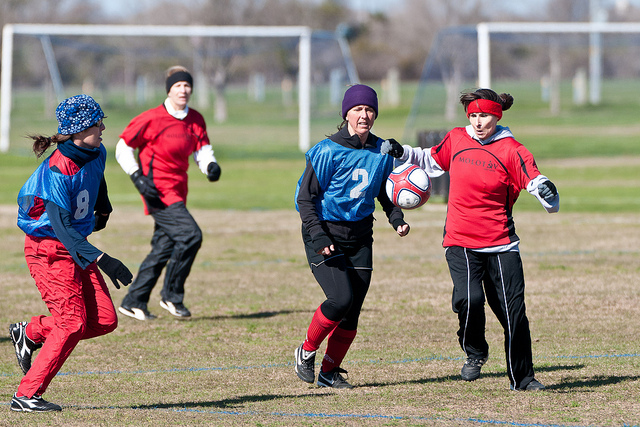
một số người phụ nữ đang cùng nhau đá bóng trên sân cỏ